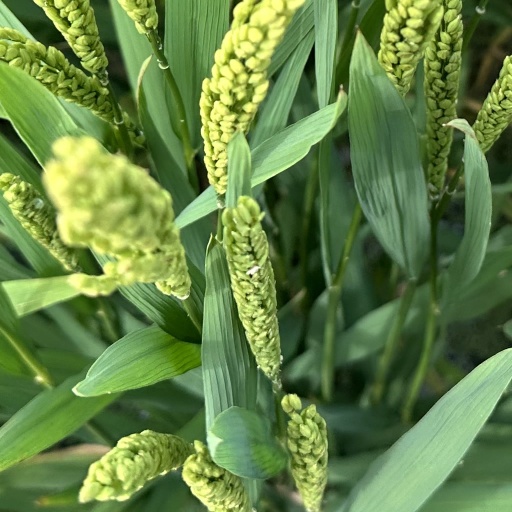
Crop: rice